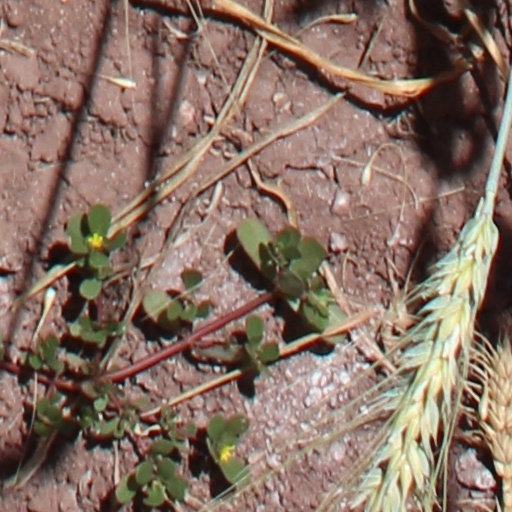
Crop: wheat